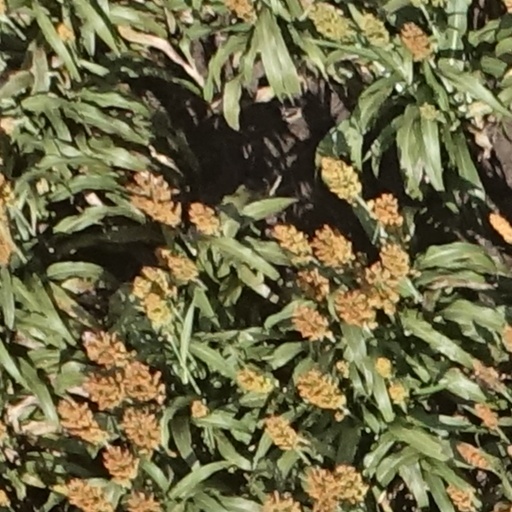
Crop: sorghum